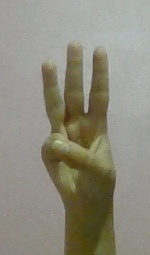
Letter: thaa